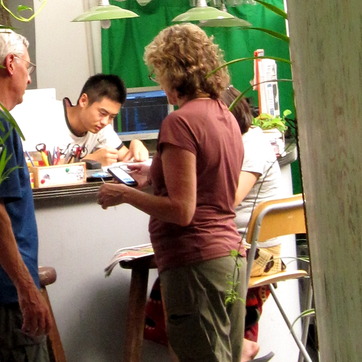
Material: skin